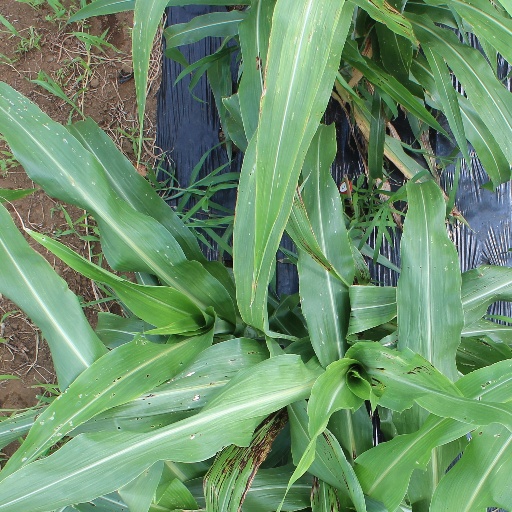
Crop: sorghum